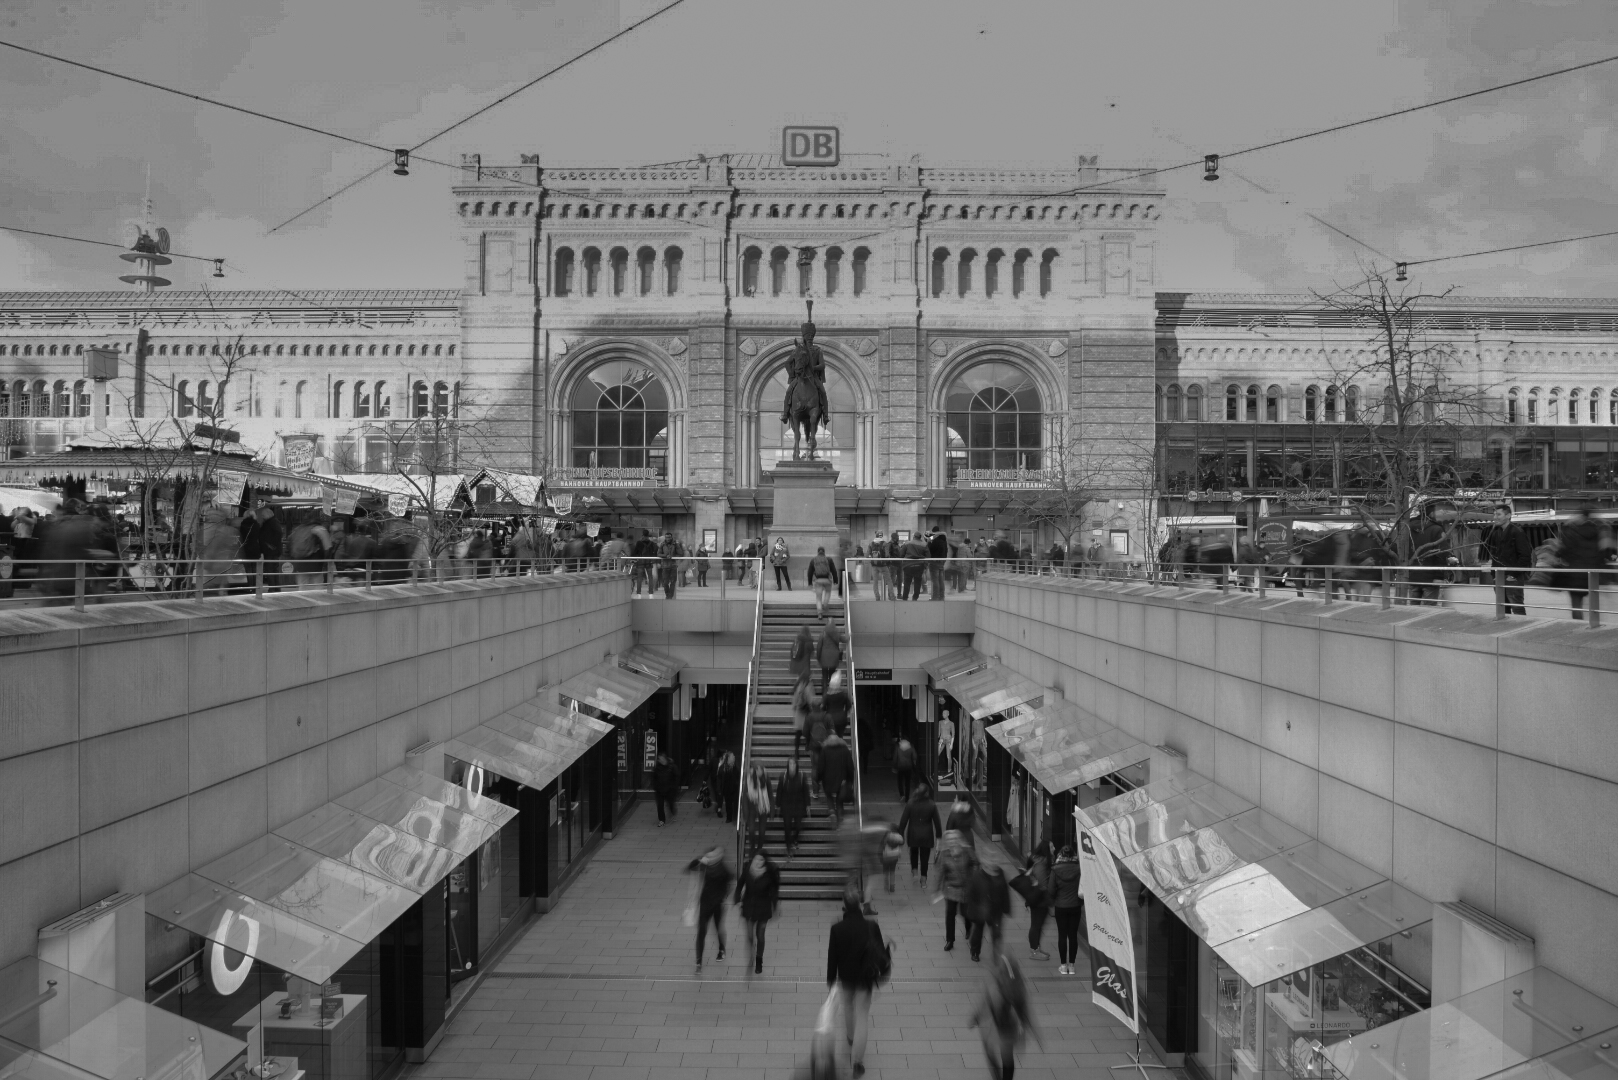
black and white, architecture, people, building, city, monument, cityscape, downtown, travel, transport, symbol, plaza, usa, train station, monochrome, tourism, stadium, washington, sculpture, capital, infrastructure, state, center, town square, famous, government, historical, central station, metropolis, urban area, monochrome photography, human settlement